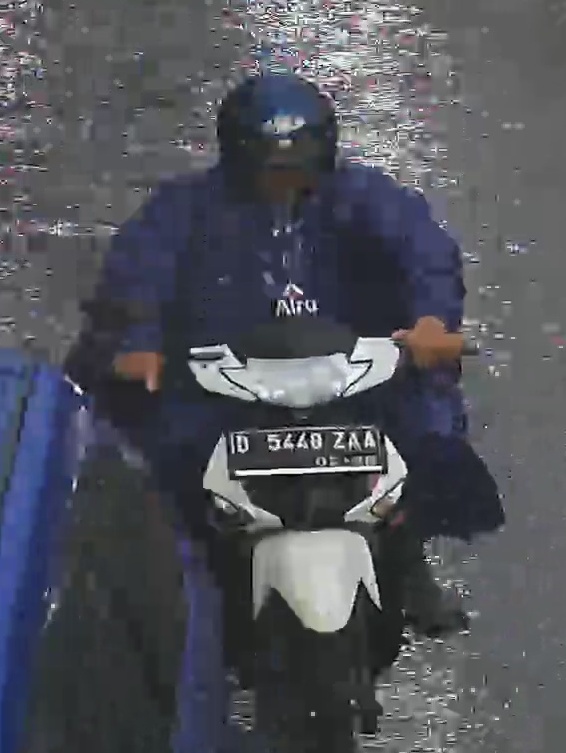
person-with-helmet: 1
person-without-helmet: 0